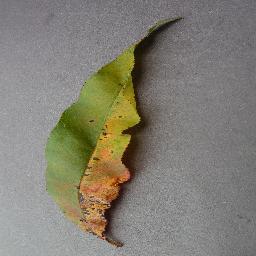
Label: Peach___Bacterial_spot